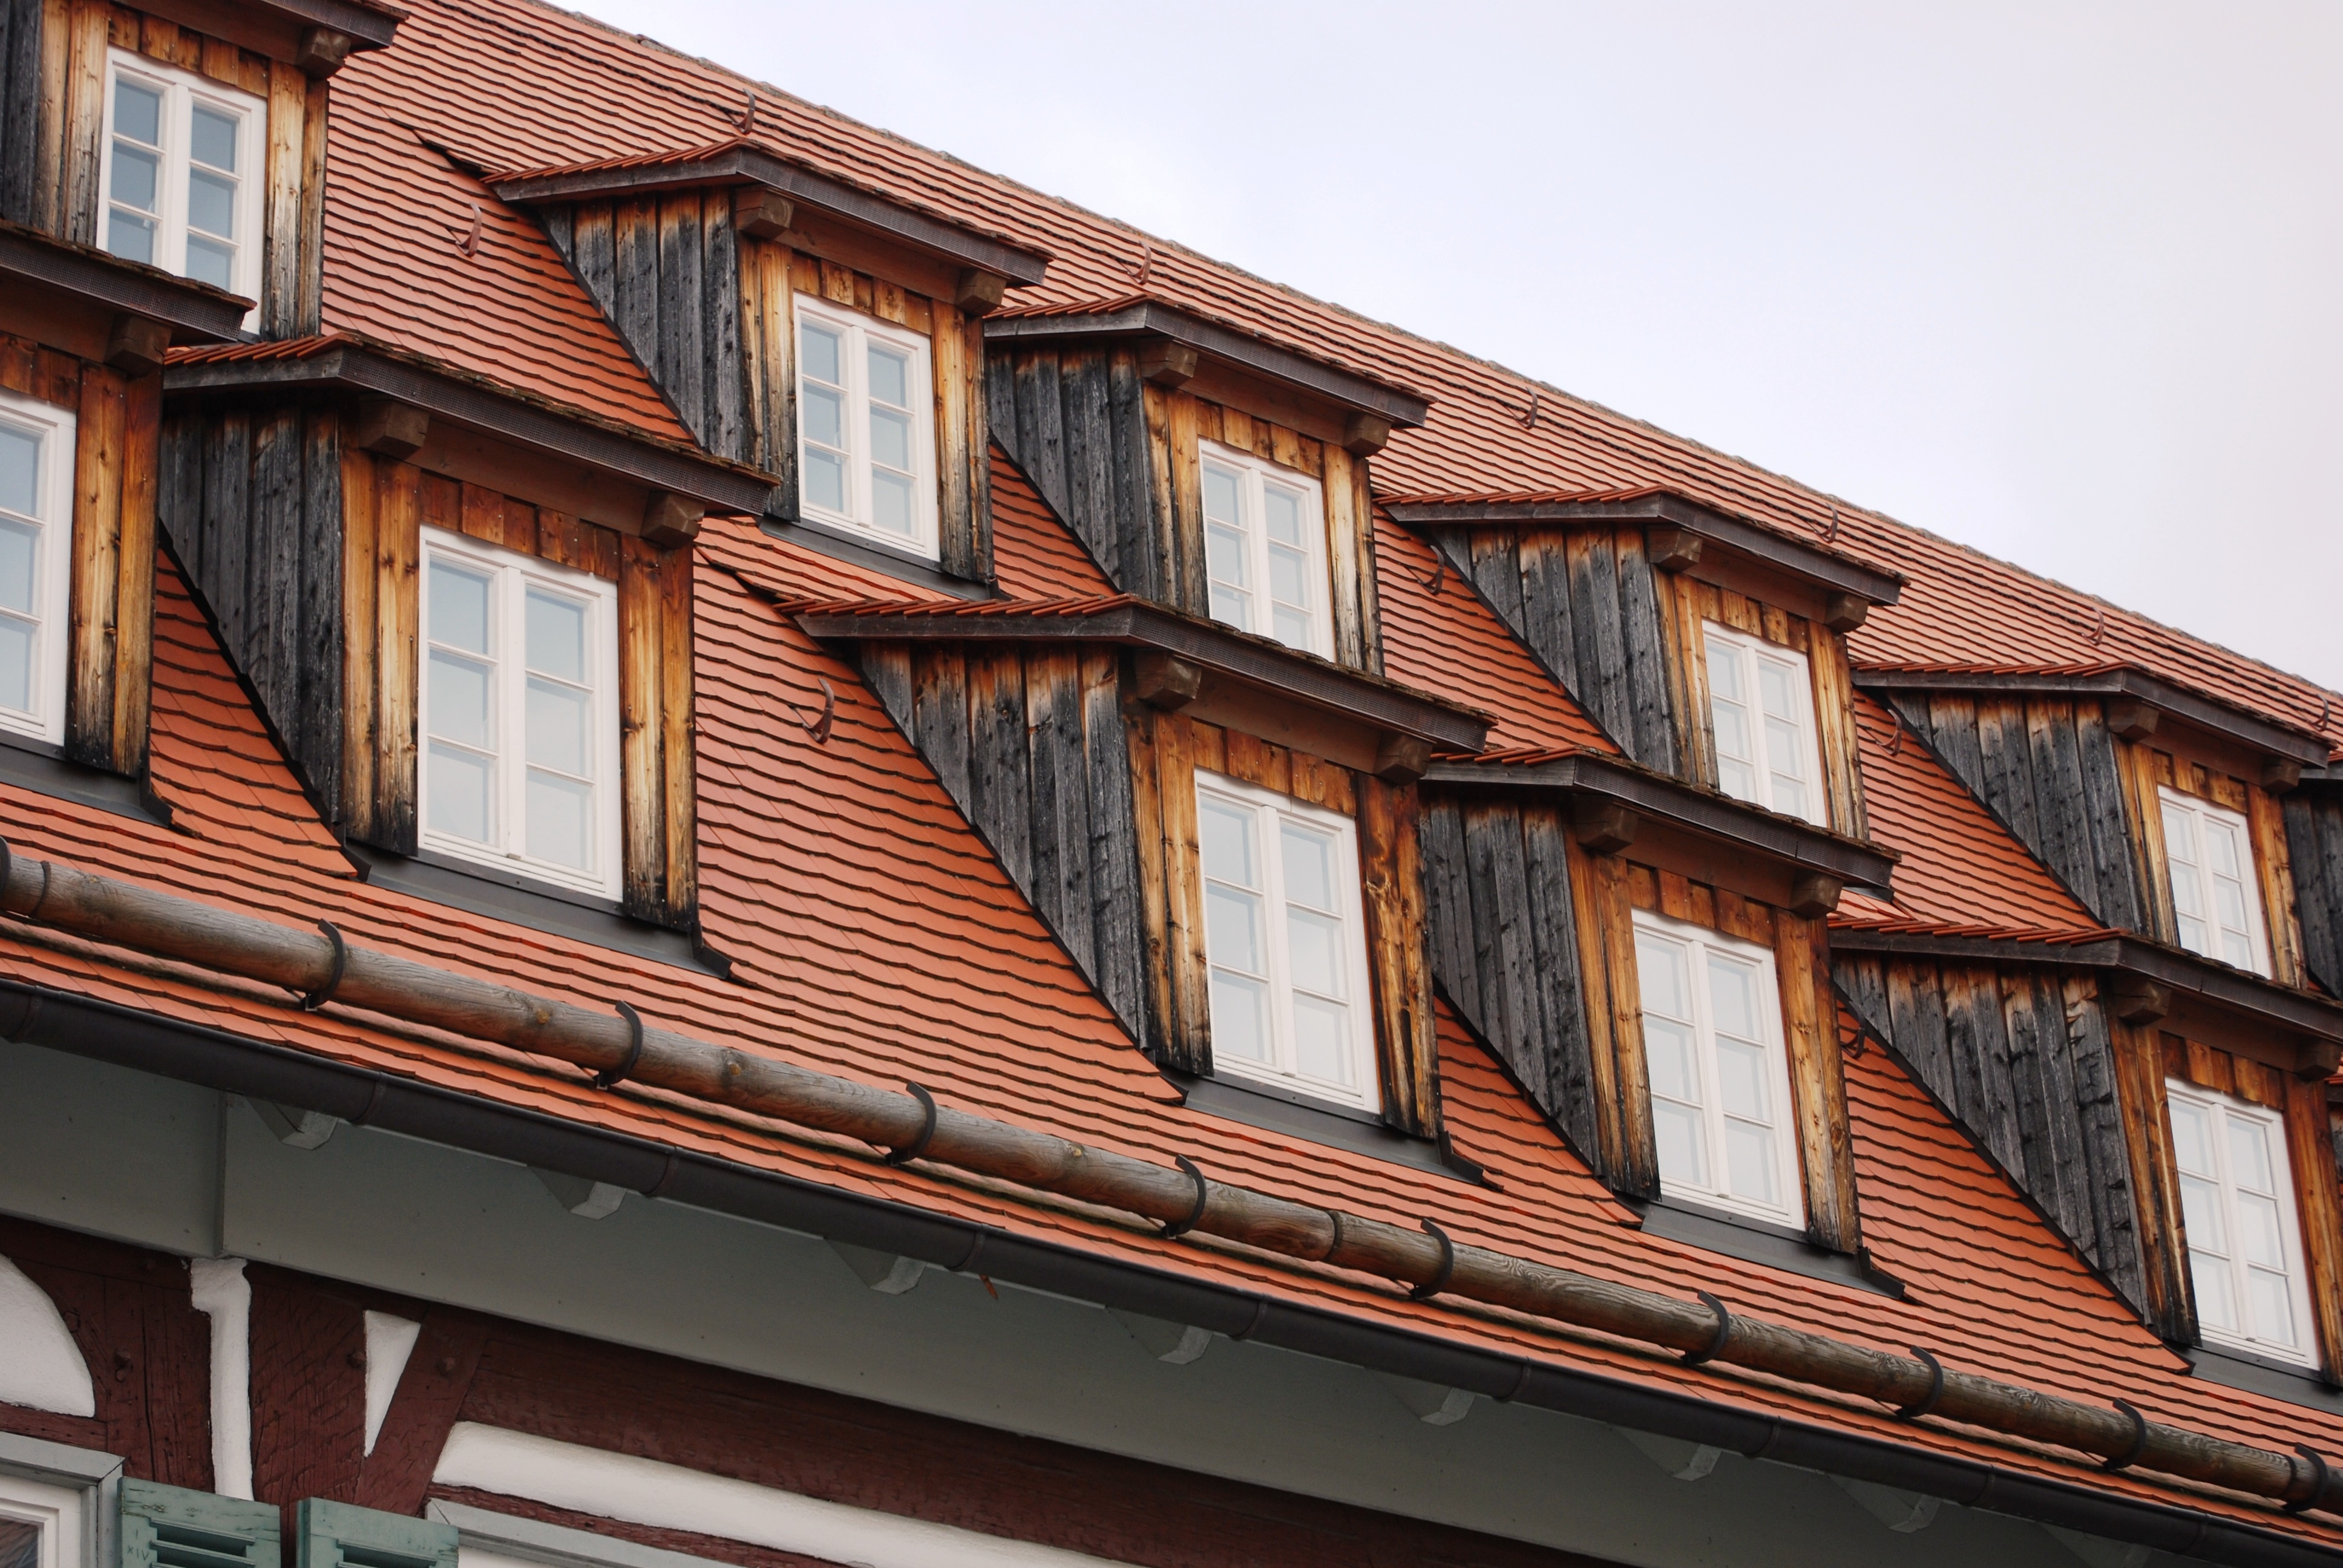
architecture, structure, wood, house, window, roof, building, old, city, home, wall, downtown, balcony, landmark, facade, historic, tourism, brick, design, windows, aged, neighbourhood, architecture design, urban area, residential area, window covering